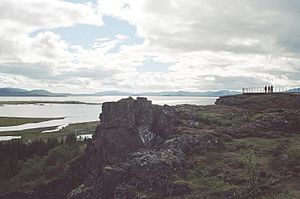
Þingvellir
Blik over søen
Þingvellir, på dansk også Thingvellir eller Tingvalla, er et område og en nationalpark i det sydvestlige Island 40 km øst for Reykjavík. Stedet er Altingets historiske mødested. Det ligger også ved brudlinjen mellem den nordamerikanske og den europæiske tektoniske plade. Navnet betyder "tingslette".